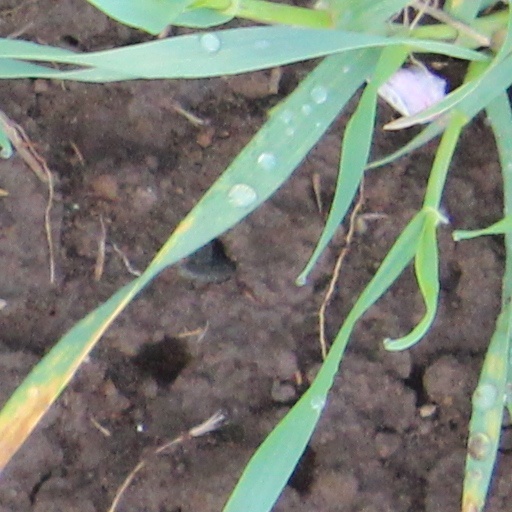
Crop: wheat